Pratt & Whitney F401

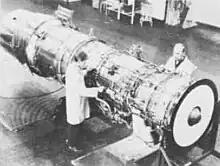
An F401 in 1972, for the planned F-14B

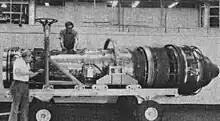
An F401 engine for Rockwell XFV-12 prototype supersonic VTOL fighter

The IEDP was created to be a competitive engine design/demonstration phase followed with a down select to one winning engine design and development program. General Electric and Pratt & Whitney were placed on contract for an approximately 18-month program with goals to improve thrust and reduce weight to achieve a thrust-to-weight ratio of 8. At the end of the IEDP, General Electric and Pratt & Whitney submitted proposals for their engine candidates for the aircraft that had been selected in the FX Competition, the McDonnell Douglas F-15. The engine was designated the Pratt & Whitney F100 engine. The Air Force would award Pratt & Whitney a contract in 1970 to develop and produce F100-PW-100 (USAF) and F401-PW-400 (USN) engines. The Navy would use the engine in the planned F-14B and the Rockwell XFV-12 project, but would cut back and later cancel its order with the latter's failure, and chose to continue to use the Pratt & Whitney TF30 engine from the General Dynamics F-111 in its F-14.